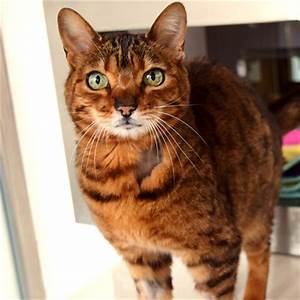
Label: cat